University of Essex

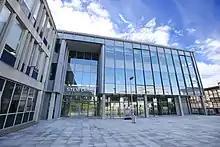
The STEM Centre

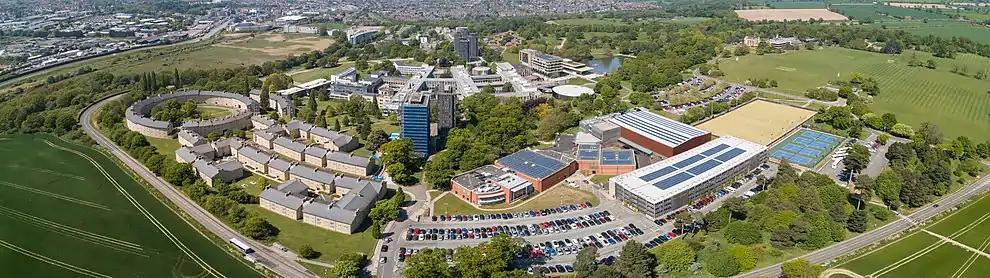

An exhibition called "Something Fierce" was created in The Hexagon to celebrate the university's 50th anniversary in 2014, reflecting on the university's founding vision and its relationship with its architecture. The exhibition was curated by art historian Jules Lubbock and director of the university's Art Exchange gallery. The university's original buildings were also featured in the Futures Found exhibition at the Royal Academy of Arts in 2017 which reflected on post-war architecture in the UK.